Wes Johnson

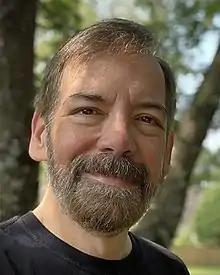
Johnson in 2021

Wes Johnson (born June 6, 1961) is an American actor, cartoonist, comedian and voice artist, who has appeared in such films as "A Dirty Shame", "Head of State", "The Invasion", "For Richer or Poorer" and "Hearts in Atlantis". He has appeared on television in "", "The Wire", and "Veep".